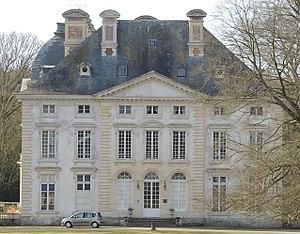
Château de Herces vu de la route avec sa dissymétrie, le fronton triangulaire de cette facade Nord et le dome sur plan carré de la facade Est à gauche. Grande pelouse au premier plan et arbre sans feuillage à droite
Cet article recense de manière non exhaustive les châteaux, maisons fortes, mottes castrales, situés dans le département français d'Eure-et-Loir. Il est fait état des inscriptions et classements au titre des monuments historiques.
Le château de Herces est un château français de style néoclassique situé dans l'actuelle commune de Berchères-sur-Vesgre dans l'actuel département d'Eure-et-Loir et la région Centre-Val de Loire. Il a été construit en 1772 par l'architecte de l'hôtel des Monnaies de Paris, Denis Antoine, pour l'intendant des finances Charles Robert Boutin.
Cet article recense les monuments historiques français classés en 1955.